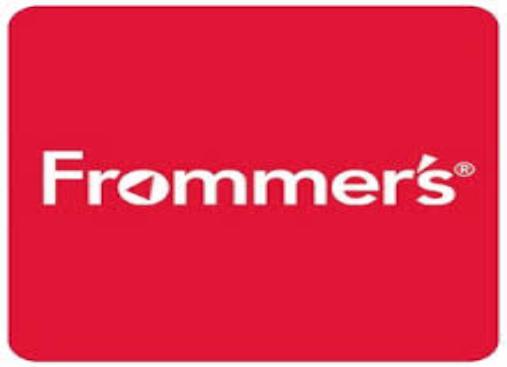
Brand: Frommer's
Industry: Necessities